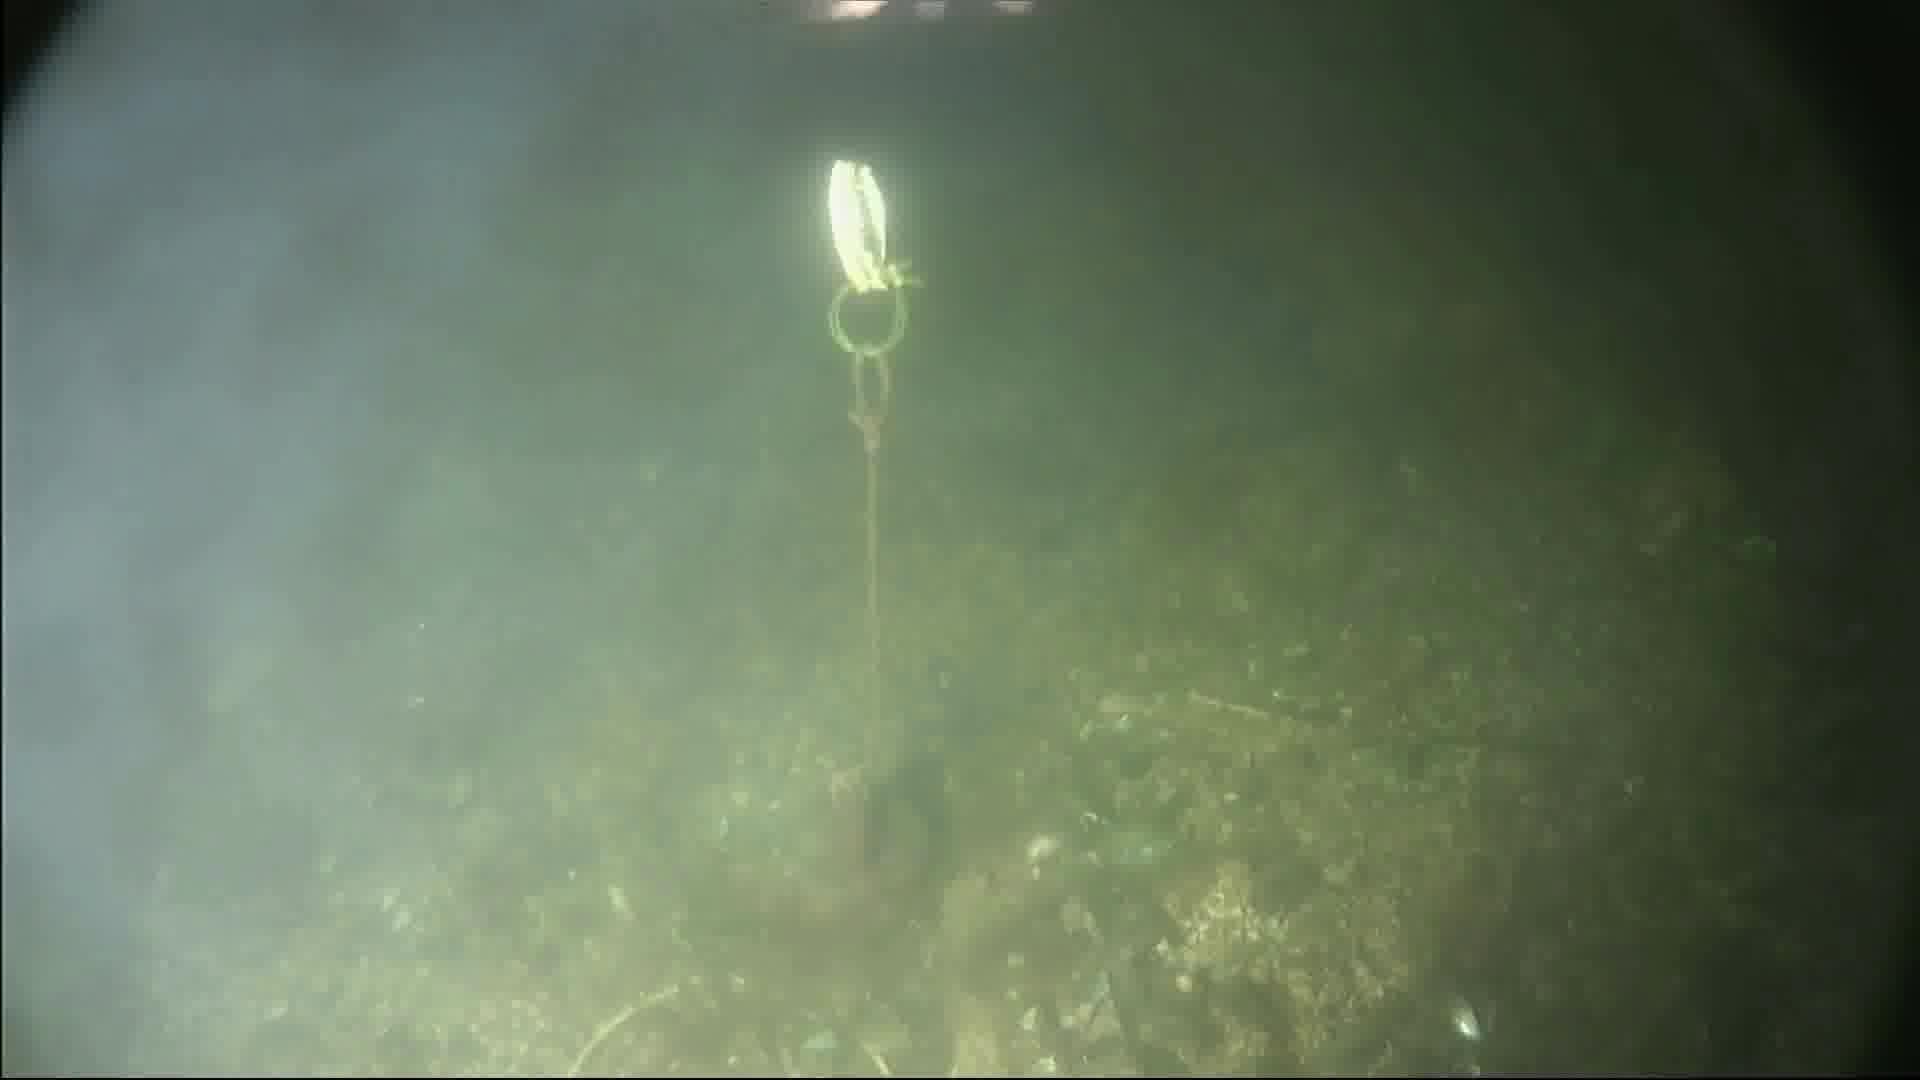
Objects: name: crab